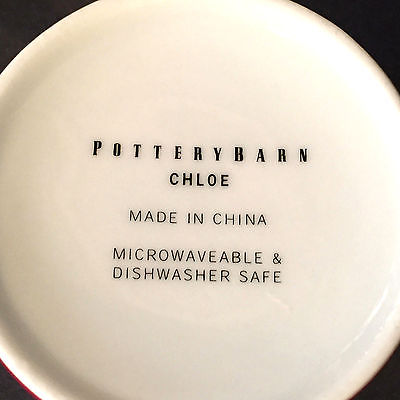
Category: mug